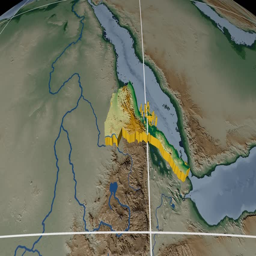
country extruded on the world map with graticule .